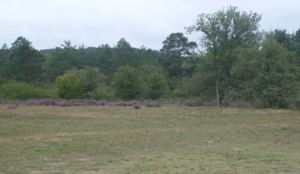
Photographie de la lande de la forêt de Fontainebleau.
La forêt de Fontainebleau, autrefois appelée forêt de Bière, est un important massif boisé de 25 000 ha, dont 21 600 ha sont aujourd'hui administrés en forêt domaniale. Ce massif, au centre duquel se trouve la ville de Fontainebleau, est situé en Seine-et-Marne. La forêt domaniale proprement dite couvre 17 072 ha ; elle a une altitude variant de 42 m à 144 m.